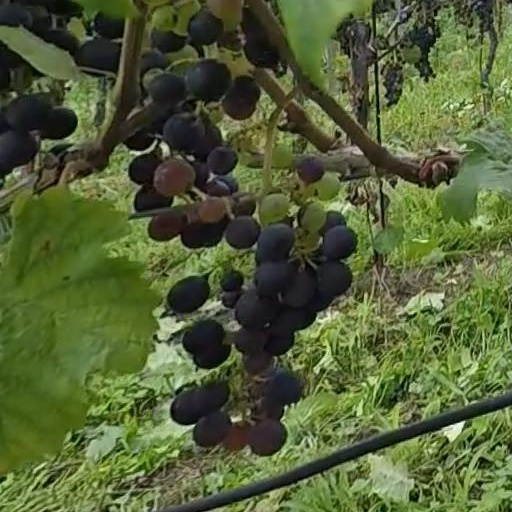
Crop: grape